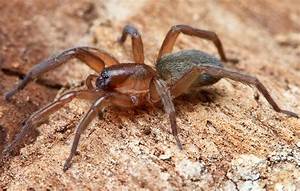
Label: spider